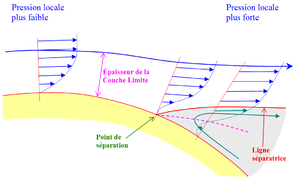
Ce schéma est une amélioration du fameux schéma de 1904 de Prandtl, en ce sens qu'il montre la courbure du corps (laquelle crée le gradient adverse de pression). L'orientation des vitesses de chacun des profils de vitesses est dessinée telle qu'aucune des vitesses du profil le plus à droite ne pénètre dans la zone grisée de recirculation (cette zone représentant un obstacle pour l'écoulement ""direct"" en provenance de l'avant). Ce même profil de vitesse prend donc en compte la vitesse de particules de la zone de recirculation (vitesses de couleur ""glauque""). Il est important de garder en mémoire que l'échelle verticale de ce schéma est beaucoup agrandie (la couche limite sur le corps étant en réalité beaucoup plus fine que représentée ici)."
La séparation de la couche limite est un effet qui apparaît autour d'un corps en mouvement dans un fluide quand la couche limite du fluide ne suit plus les contours de ce corps.
La crise de traînée d'un corps est un phénomène très contre intuitif où, alors que la vitesse de l'écoulement augmente, le coefficient de traînée du corps diminue drastiquement. Cette crise peut être représentée par une courbe du selon le Reynolds de l'écoulement. Elle est due au changement de l'écoulement sur le corps occasionné par la transition de sa couche limite depuis l'état laminaire jusqu'à l'état turbulent.